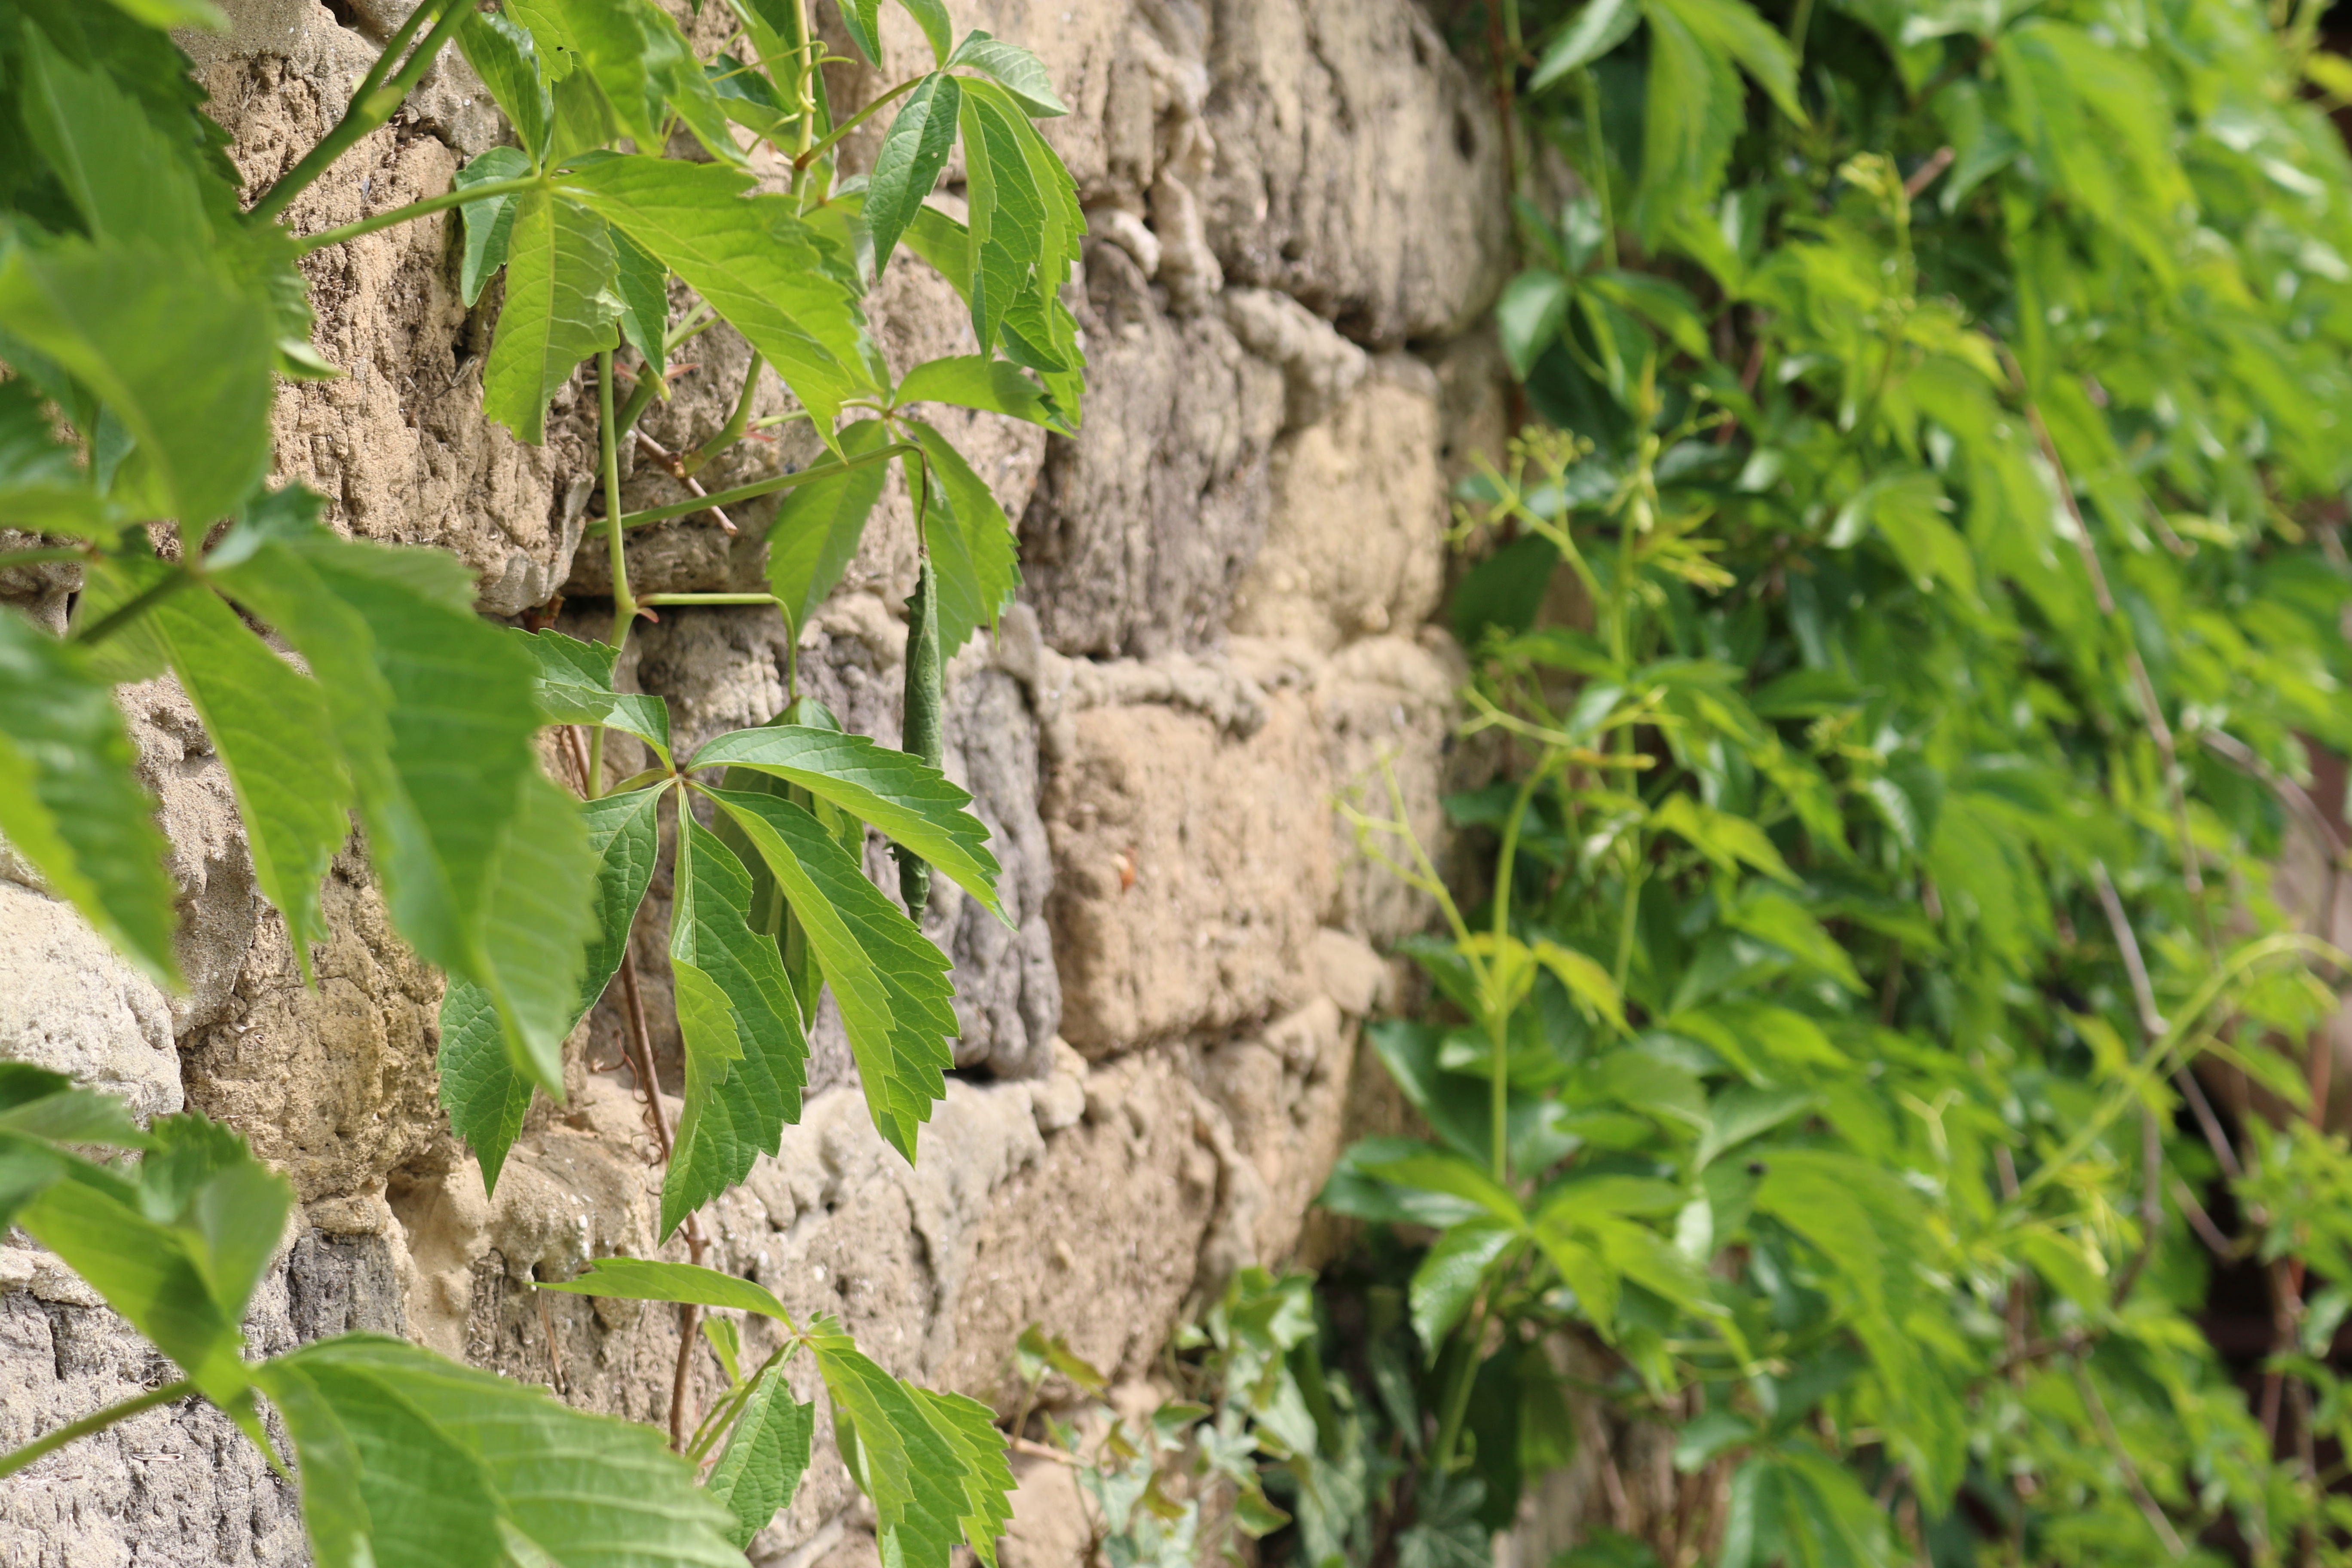
tree, flora, fauna, plant, botany, branch, wildlife, rainforest, leaf, land plant, flower, jungle, produce, flowering plant, shrub, food, fruit